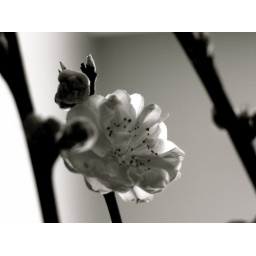
Spring in black & white